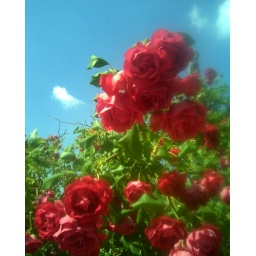
Red roses in the sky